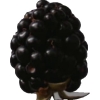
Label: blackberry